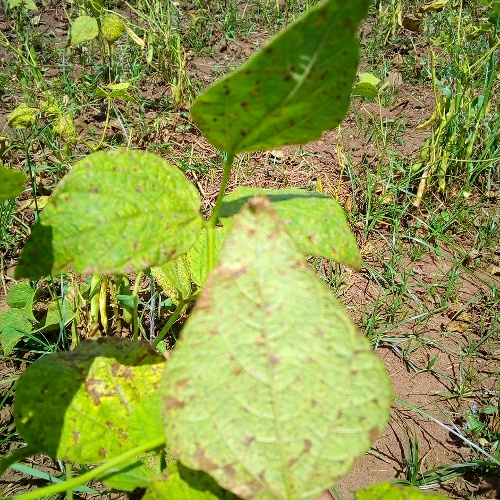
Leaf condition: angular_leaf_spot